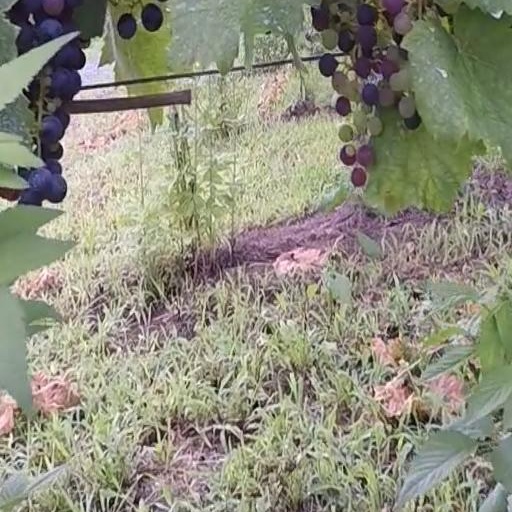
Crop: grape